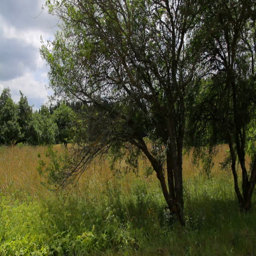
the rural landscape on sunny summer day